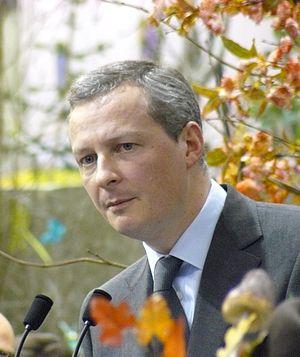
Bruno Le Maire, le 2 mars 2010, lors de a visite au Salon de l'agriculture à Paris en tant que ministre de l'agriculture.
Le troisième gouvernement François Fillon est le trente-quatrième gouvernement de la Vᵉ République française.
L'Eure est un département français de la région Normandie. Il tire son nom de l'Eure, rivière qui le traverse avant de rejoindre la Seine. L'Insee et La Poste lui attribuent le code 27. Sa préfecture est Évreux.
Le gouvernement français dispose d’un ministre chargé de l’Aménagement du territoire. Il est chargé de favoriser le développement des régions et s’occupe des collectivités territoriales, de la mise en œuvre de politique de la ville, de la disposition spatiale des hommes et des activités, du développement économique, de la décentralisation, de l’habitat, des transports et des communications.